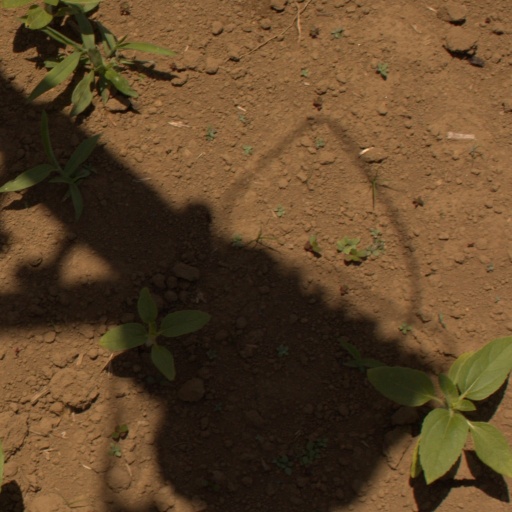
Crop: Jerusalem artichoke